Plaquita

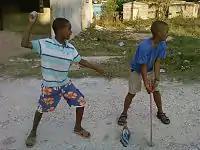
The bowler prepares to throw the ball to the striker.

Two teams of two players take turns fielding and batting. There are two wickets which are license plates (called "placas" in Spanish), with one fielder behind and one batter in front of each wicket. One of the fielding team's players throws the ball to the batter at the opposite wicket, who may then try to hit it. The fielding team's goal is to bowl the batter out by knocking over the wicket with the ball. Batters run between the wickets to score runs, with one run scored for each swap of the batters, though they can be gotten out if a fielder runs them out by hitting a wicket with the ball while they are away from it. The batting team switches with the fielding team once their batters have gotten out three times, with the team that is first to 12 runs winning the game.